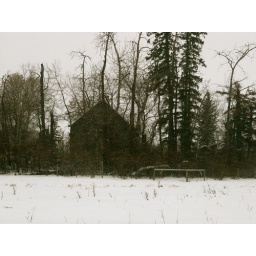
house in the trees